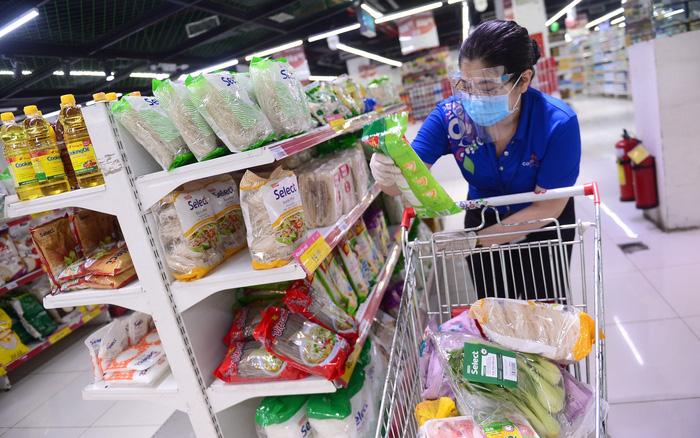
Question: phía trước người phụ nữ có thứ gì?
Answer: phía trước người phụ nữ có một chiếc xe đẩy hàng